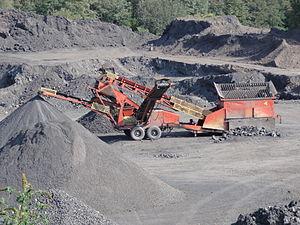
Terrils nos
Dans le bassin minier du Nord-Pas-de-Calais, 339 terrils sont recensés. En 1969, les Houillères leur ont attribué un numéro individuel, pour les référencer, et les exploiter. Ils sont numérotés d'ouest en est, du nᵒ 1 au 202. Une liste complémentaire a été créée dans les années 1970. Les sites y sont numérotés de 203 à 260, sans logique spécifique, chaque numéro ayant été attribué en fonction des sites susceptibles d'être exploités. Certains sites étant composés de plusieurs terrils annexes ou satellites, une lettre suit le numéro.